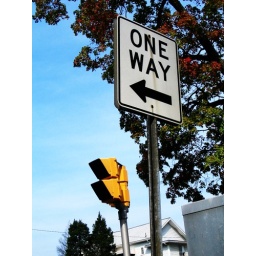
One Way street sign in Bloomington.